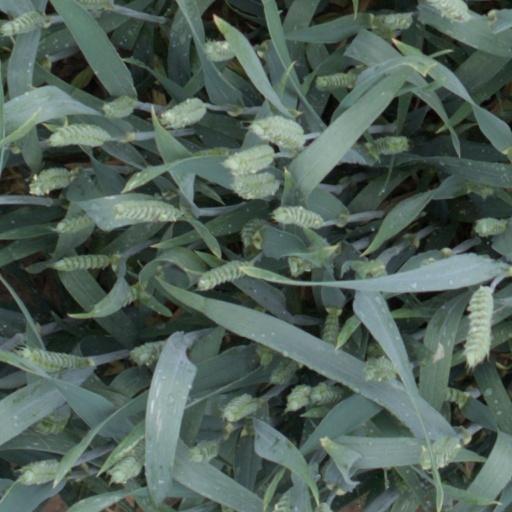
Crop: wheat